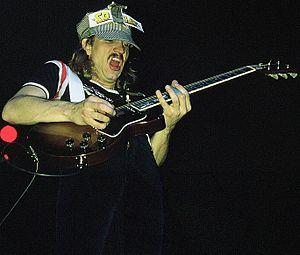
Joseph Fidler Walsh, né le 20 novembre 1947 à Wichita dans l'état du Kansas, est un chanteur, guitariste et compositeur américain. Au cours d'une carrière de plus de 50 ans, il a été membre de cinq groupes rock à succès: James Gang, Barnstorm, Eagles, The Party Boys et Ringo Starr & His All-Starr Band. Il a également joué avec le groupe néo-zélandais Herbs. Dans les années 1990, il a rejoint le super groupe The Best, avec le claviériste Keith Emerson, le guitariste Jeff Baxter, le bassiste John Entwistle et le batteur Simon Phillips.